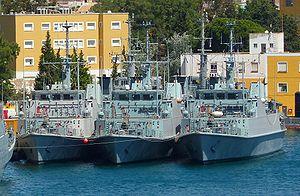
La classe Segura est une classe de Chasseur de mines/Bâtiment-base de plongeurs démineurs espagnol produit par Navantia à Carthagène, avec un port d'attache également à Carthagène.